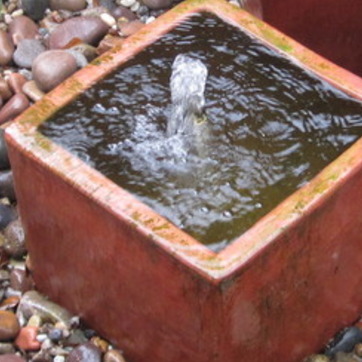
Material: water